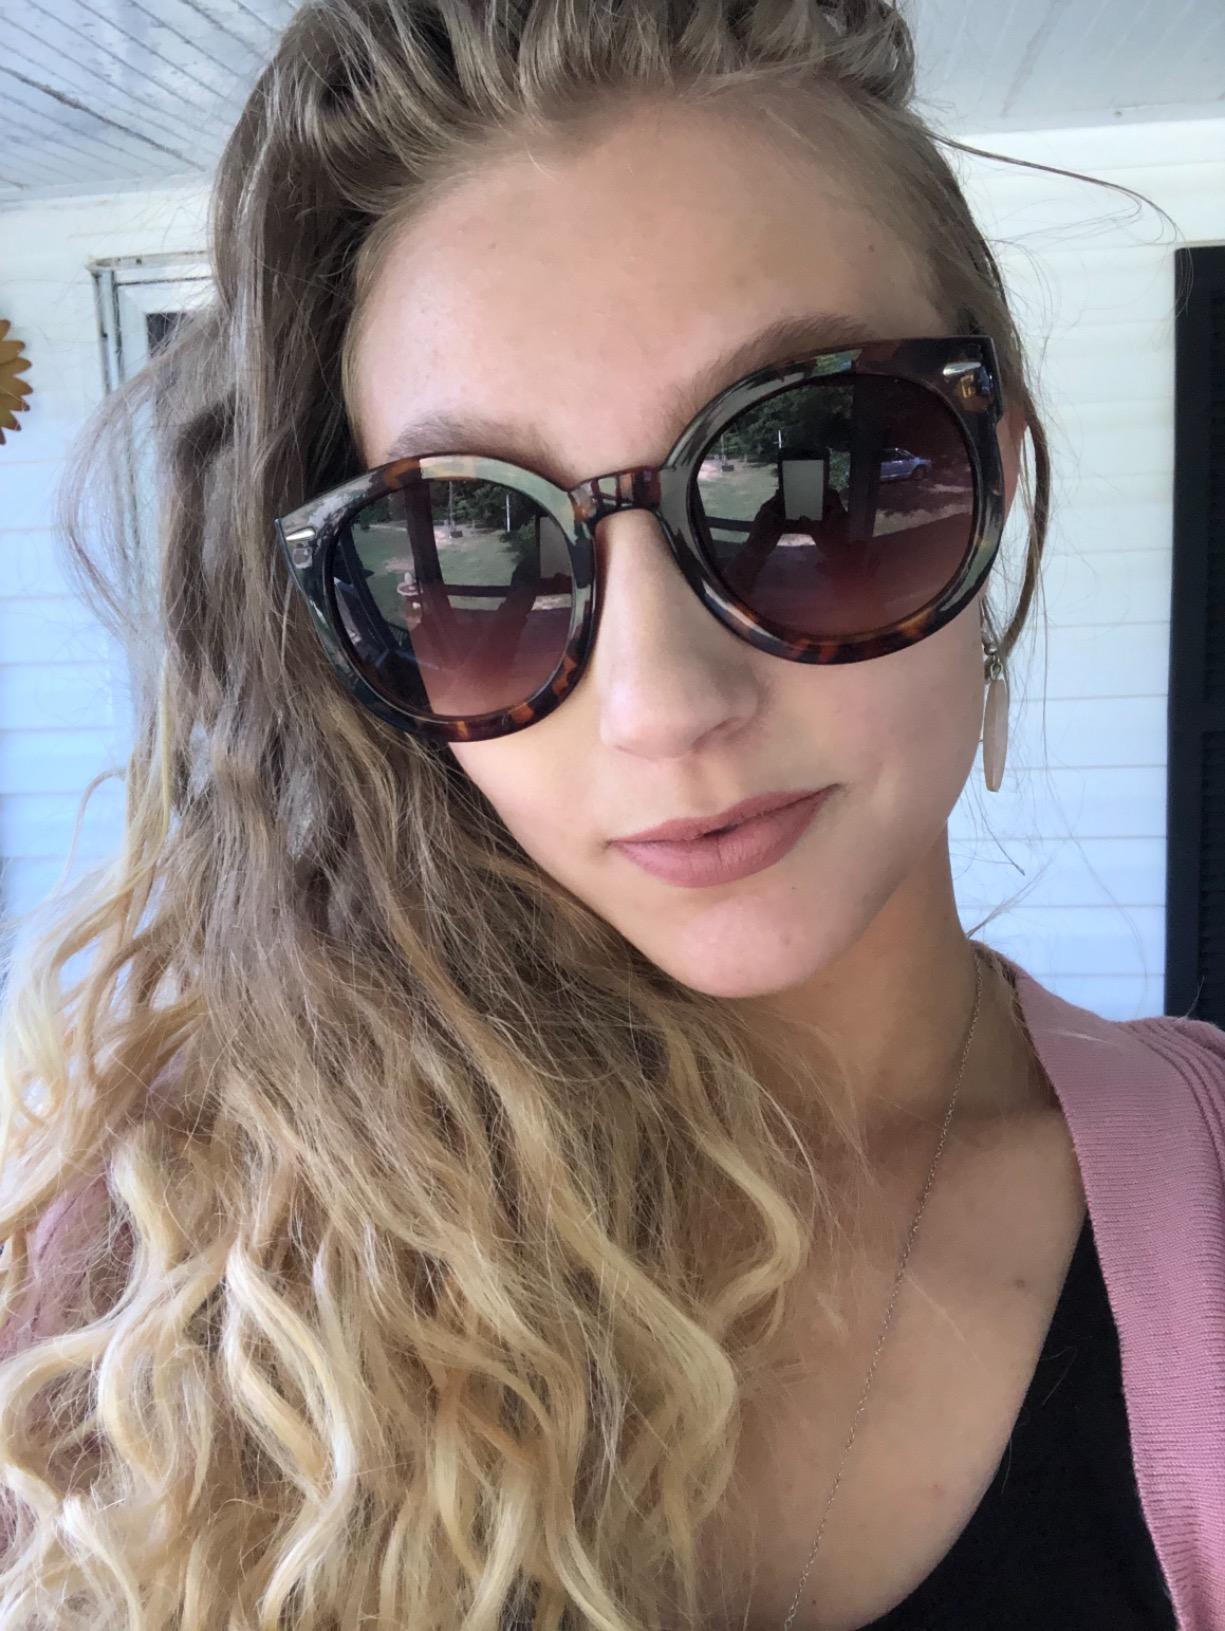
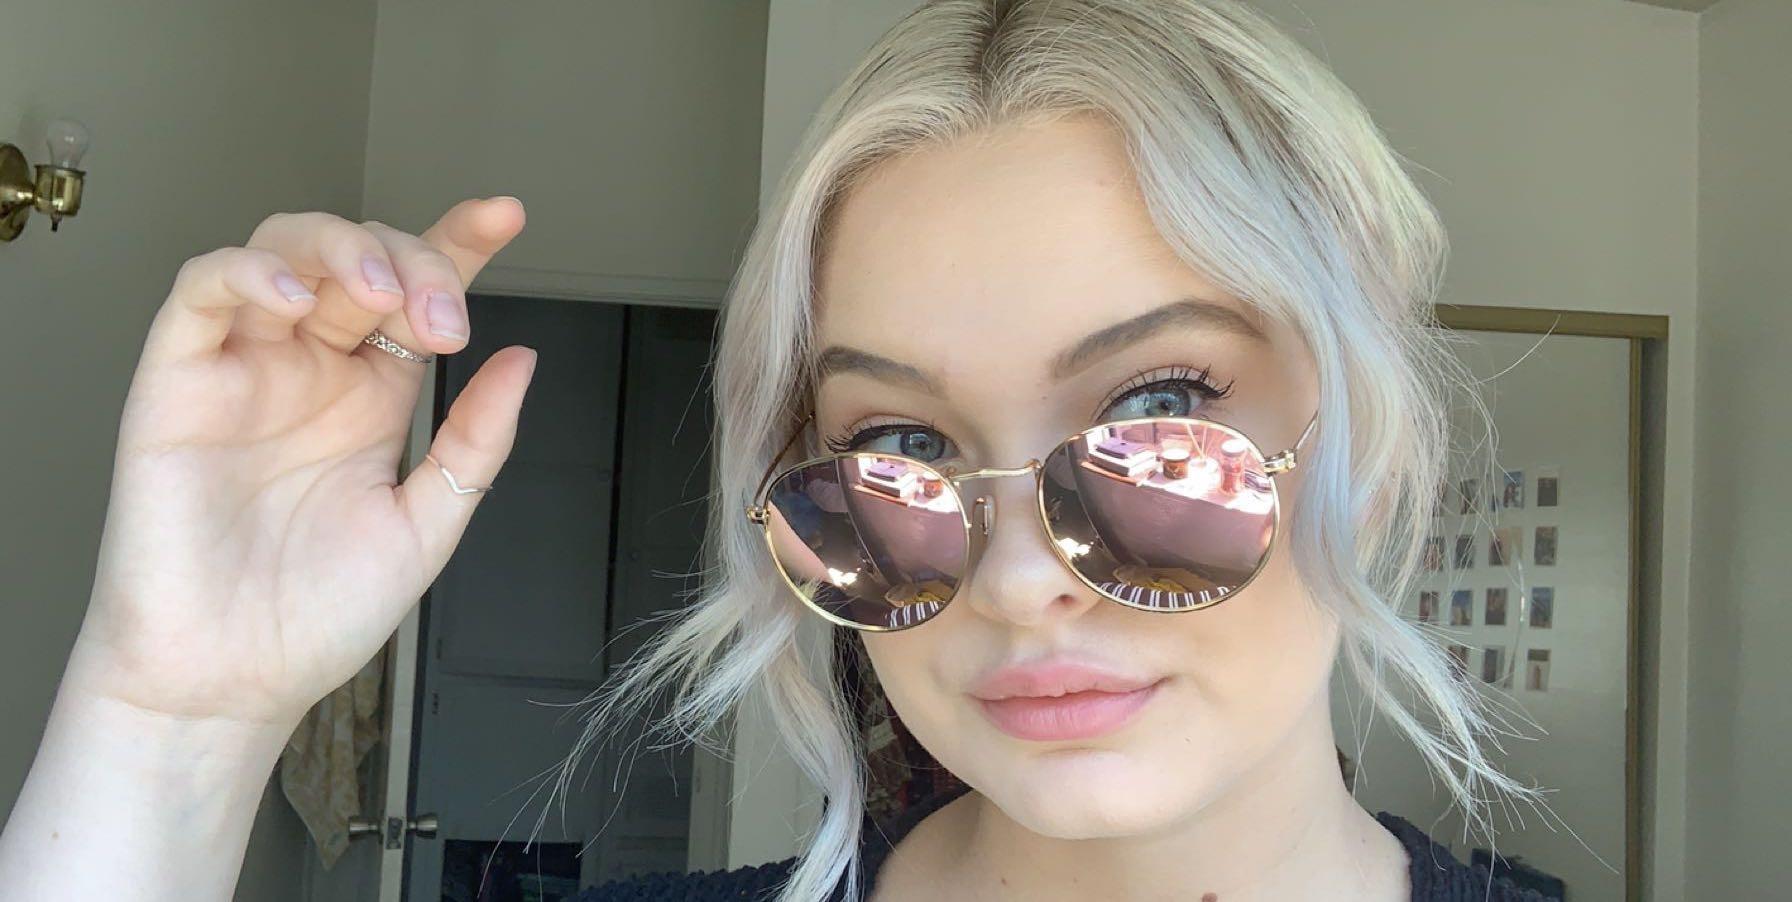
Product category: accessories_sunglasses
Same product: no